De Zaanlander

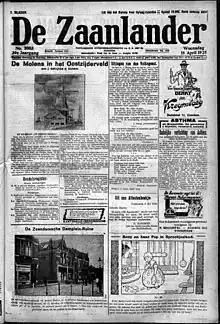
Frontpage edition April 15, 1925

De Zaanlander was a Dutch regional newspaper published in Zaandam founded in 1885. With a brief interruption after World War II, when the paper was temporarily banned for having collaborated with the German occupier, it was published until 1992, when it merged with the competing local paper, "De Typhoon", to become "Dagblad Zaanstreek", which in turn merged with other regional papers to form the "Noordhollands Dagblad", now the only regional newspaper for North Holland.